Describe the emotion expressed in this image:  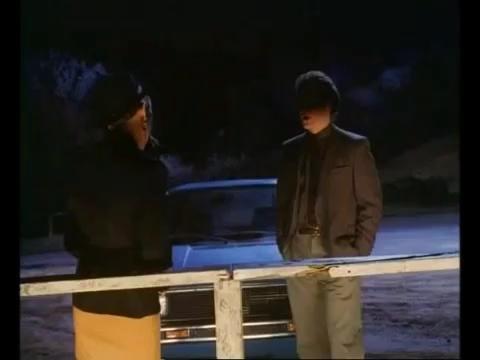
This person displays Fear, valence and arousal with low intensity.